MV Agusta Brutale series

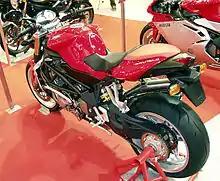
2006 MV Agusta Brutale 910 S

Introduced in late 2005, the Brutale 910 S was the first "big-bore" Brutale. The 909 cc engine was derived from the 750 cc unit, the 998 cc engine from the F4 100S being too tall to fit into the Brutale's frame. The new engine produced @ 11,000 rpm.